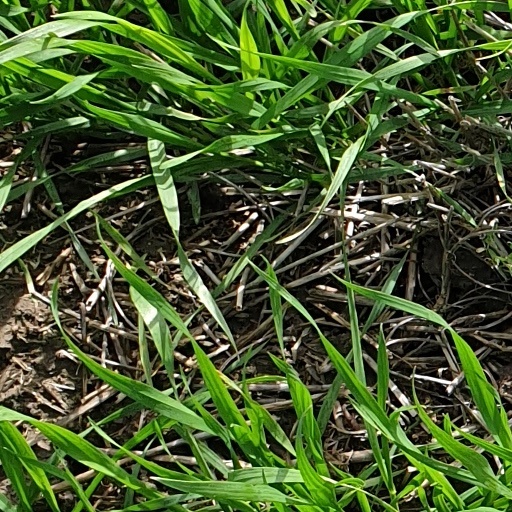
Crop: wheat